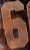
Number: 6